Ted Kaczynski

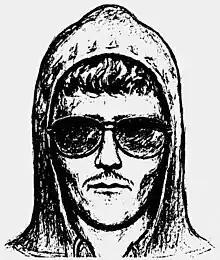
This 1987 suspect sketch of the Unabomber followed the Salt Lake City bombing that injured Gary Wright. It was superseded by a more iconic sketch by Jeanne Boylan in 1994, but it was the first to show him in his hooded sweatshirt and sunglasses.

In 1995, Kaczynski mailed several letters to media outlets outlining his goals and demanding a major newspaper print his 35,000-word essay "Industrial Society and Its Future" (dubbed the "Unabomber manifesto" by the FBI) verbatim. He stated he would "desist from terrorism" if this demand was met. There was controversy as to whether the essay should be published, but Attorney General Janet Reno and FBI Director Louis Freeh recommended its publication out of concern for public safety and in the hope that a reader could identify the author. Bob Guccione of "Penthouse" volunteered to publish it. Kaczynski replied "Penthouse" was less "respectable" than "The New York Times" and "The Washington Post", and said that, "to increase our chances of getting our stuff published in some 'respectable' periodical", he would "reserve the right to plant one (and only one) bomb intended to kill, after our manuscript has been published" if "Penthouse" published the document instead of "The Times" or "The Post". "The Washington Post" published the essay on September 19, 1995.